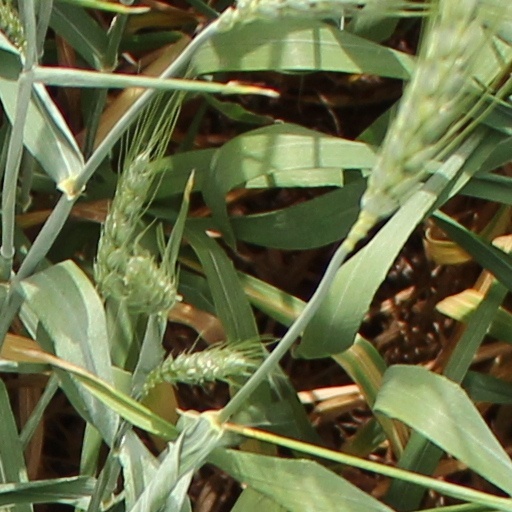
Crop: wheat